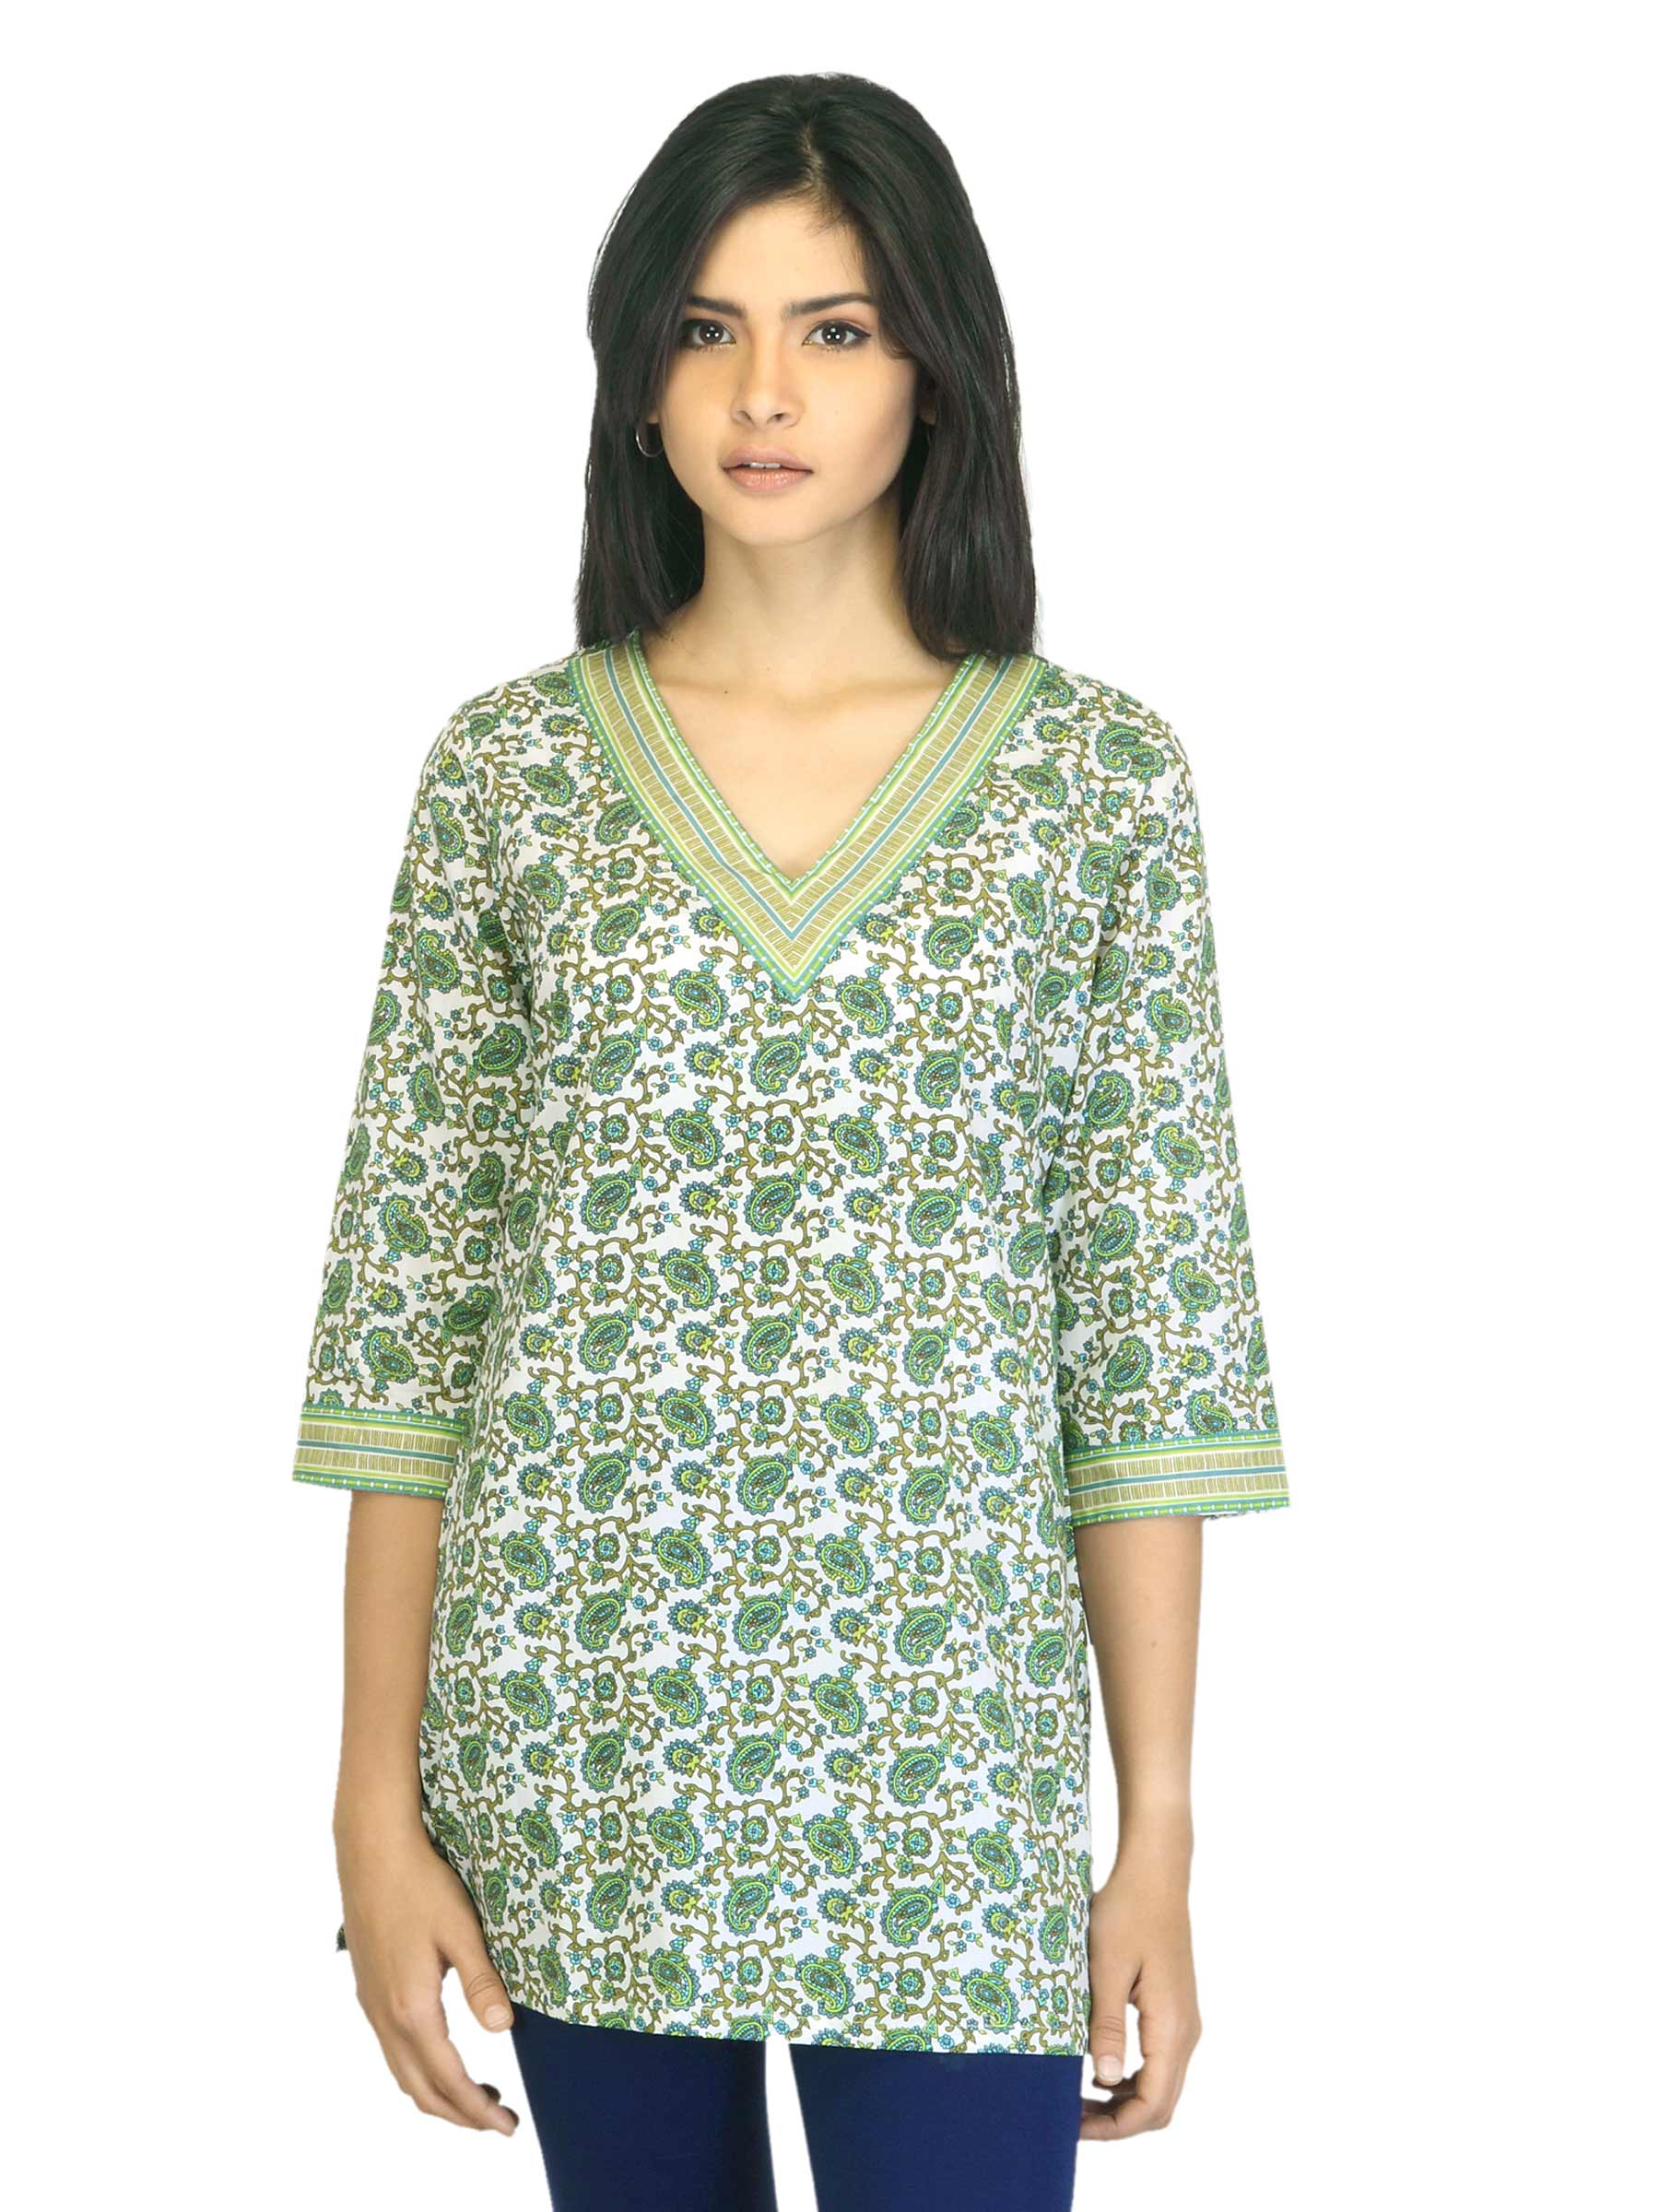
Aurelia Women Printed Green Kurti
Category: Apparel / Topwear / Kurtis
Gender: Women
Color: Green
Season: Summer 2012
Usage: Ethnic